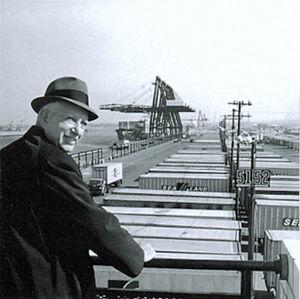
Malcom McLean, né à Maxton en Caroline du Nord le 14 novembre 1913 et mort à New York le 25 mai 2001, est un entrepreneur américain opérant dans les transports routiers. Il est à l'origine du conteneur moderne utilisé aujourd'hui pour transporter des marchandises, et qui a révolutionné le transport et le commerce international au cours de la seconde moitié du XXᵉ siècle. L'utilisation des conteneurs s'est en effet traduite par une réduction substantielle du coût des transports en éliminant la manipulation répétée des marchandises à chaque transbordement, tout en améliorant d'autre part la fiabilité, en réduisant le vol de marchandises, et enfin en diminuant les coûts de stockage grâce à la diminution du temps de transit.